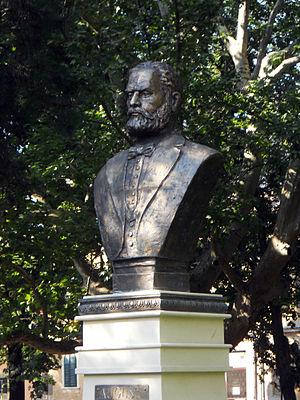
August Treboniu Laurian, est né le 17 juillet 1810, à Fofeldea, dans la commune Nocrich, située dans le județ de Sibiu en Transylvanie, actuellement en Roumanie et il est mort le 25 février 1881, à Bucarest, Roumanie. Philologue, historien, écrivain et homme politique roumain, l’un des dirigeants de la Révolution de 1848 de Transylvanie. Il a été professeur à l'Université de Bucarest, l’un des fondateurs de l'Académie roumaine, secrétaire général et président de la Société Académique Roumaine et président de la Section Littéraire.